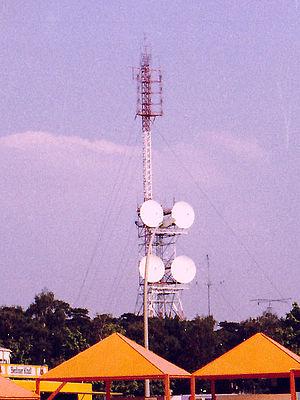
L' AFN Berlin était une station de radiodiffusion militaire américaine de l'American Forces Network, basée à Saargemünder Str 28, à Berlin-Dahlem. Elle a commencé à émettre le 4 août 1945, à midi, avec la Rhapsody in Blue de George Gershwin.